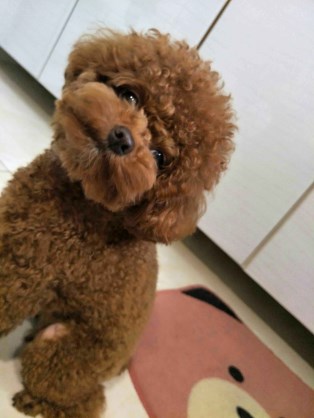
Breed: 7449-n000128-teddy